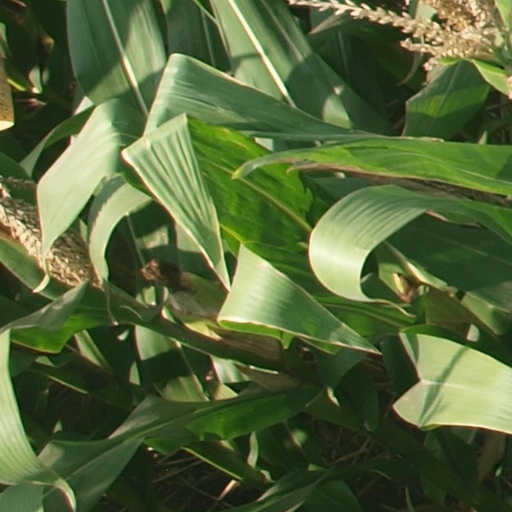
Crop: maize; corn